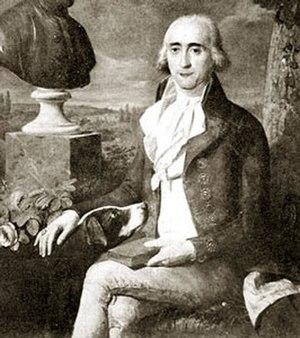
Le marquis René-Louis de Girardin (1735-1808)
Le parc Jean-Jacques-Rousseau est un parc à l'anglaise situé à Ermenonville, dans le département de l'Oise.